Marksmanship badges (United States)

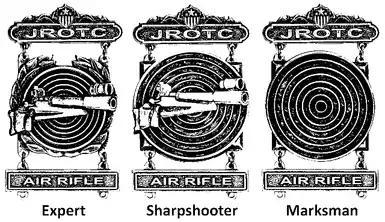
Junior Reserve Officers' Training Corps Rifle Qualification Badges

The Junior Reserve Officers' Training Corps (JROTC) and the CMP have established a JROTC Rifle Marksmanship Training and Award Program to increase a cadet's knowledge and skill in handling rifles safely and proficiently. JROTC cadets who participate in rifle marksmanship training are eligible to earn a JROTC Rifle Qualification Badge, representative of one of three qualification levels (in ascending order): Marksman, Sharpshooter, and Expert. These badges signify that the cadets who wear them, have demonstrated the knowledge and skill necessary to handle rifles safely, and to achieve their required scores in the relevant qualification firing tests.